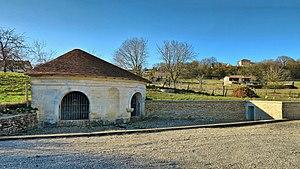
La fontaine semi-circulaire à arcades
Recologne-lès-Rioz est une commune française située dans le département de la Haute-Saône, en région Bourgogne-Franche-Comté.